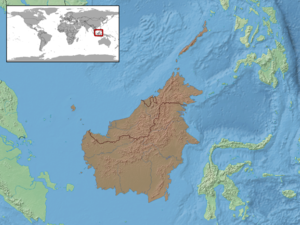
Dryocalamus tristrigatus est une espèce de serpents de la famille des Colubridae.